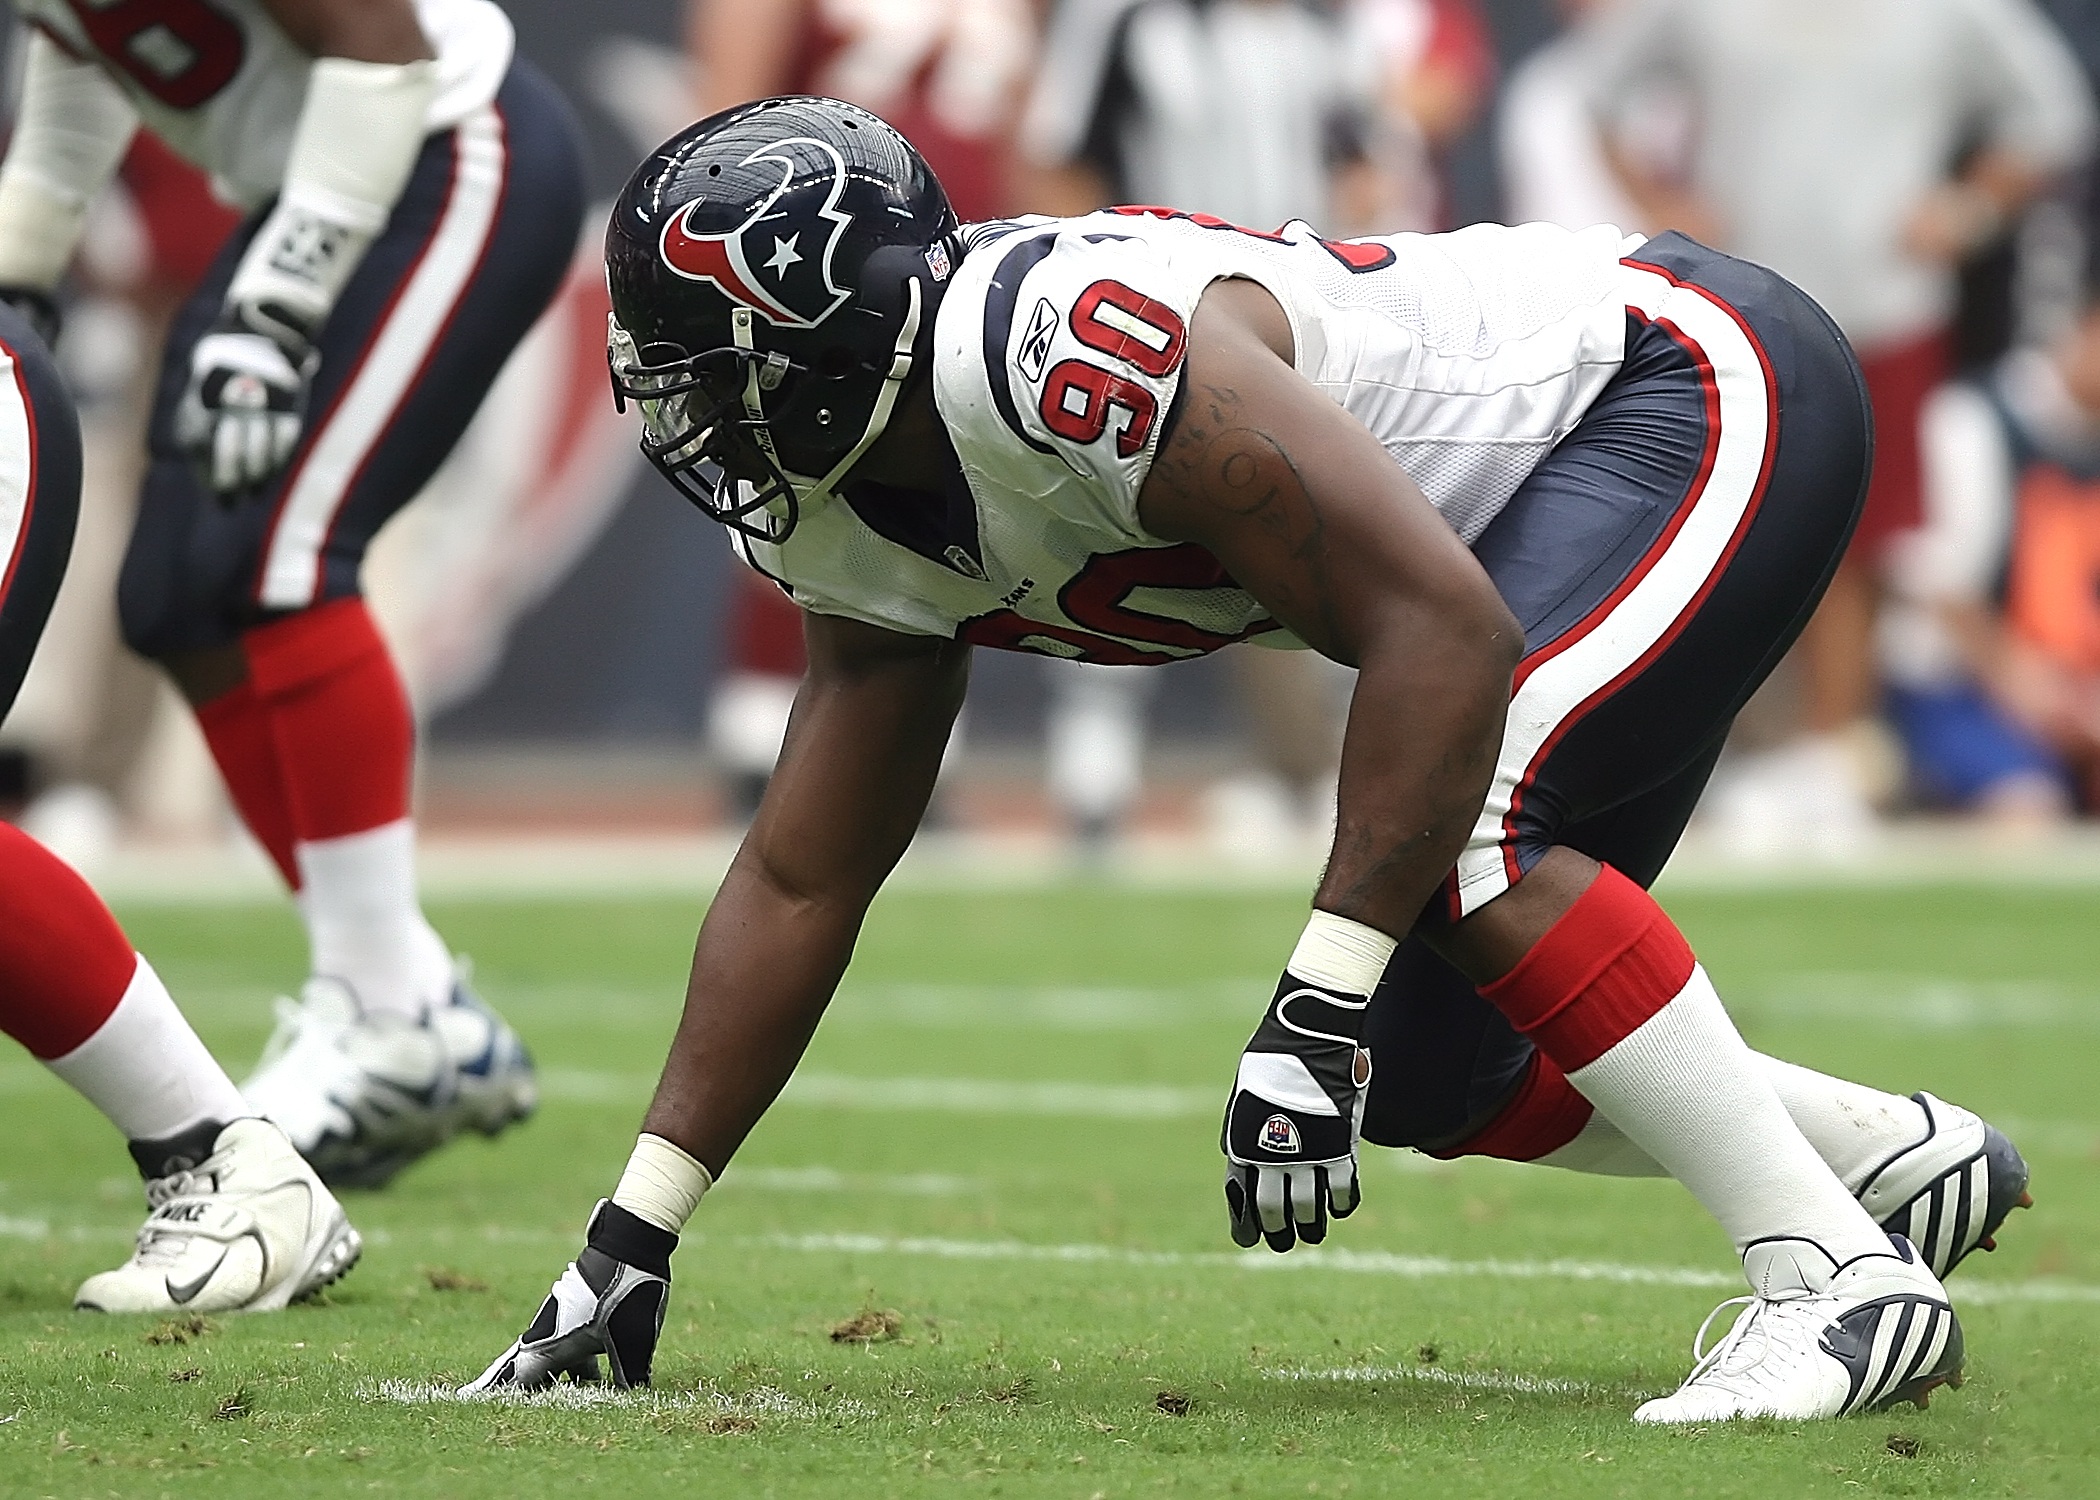
man, sport, male, action, soccer, professional, football, stadium, player, team, american football, sports, helmet, ball, uniform, pro, texas, athlete, jersey, texan, tackle, football player, team sport, defensive end, canadian football, sport venue, arena football, gridiron football, rugby football, rugby league